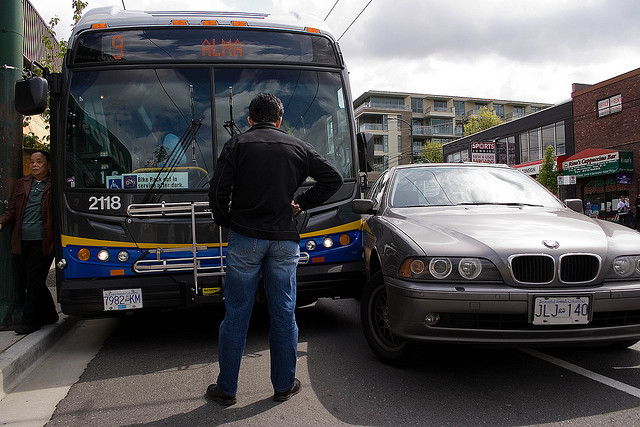
A man standing in front of a bus that has crashed into a car.

A man standing in front of a bus.

A man stands in front of a bus and a car that have collided.

Driver examining a minor traffic accident between a bus and a car.

A bus and a car in a minor collision.